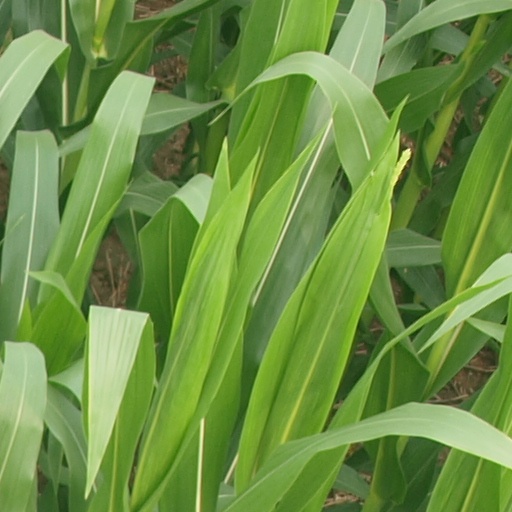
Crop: maize; corn